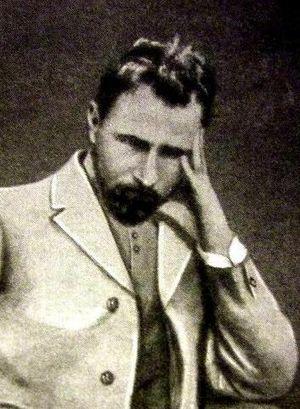
Gueorgui Apollonovitch Gapone, né le 5 février 1870 et mort le 28 mars 1906 à Ozerki dans la banlieue de Saint-Pétersbourg, est un prêtre orthodoxe russe.